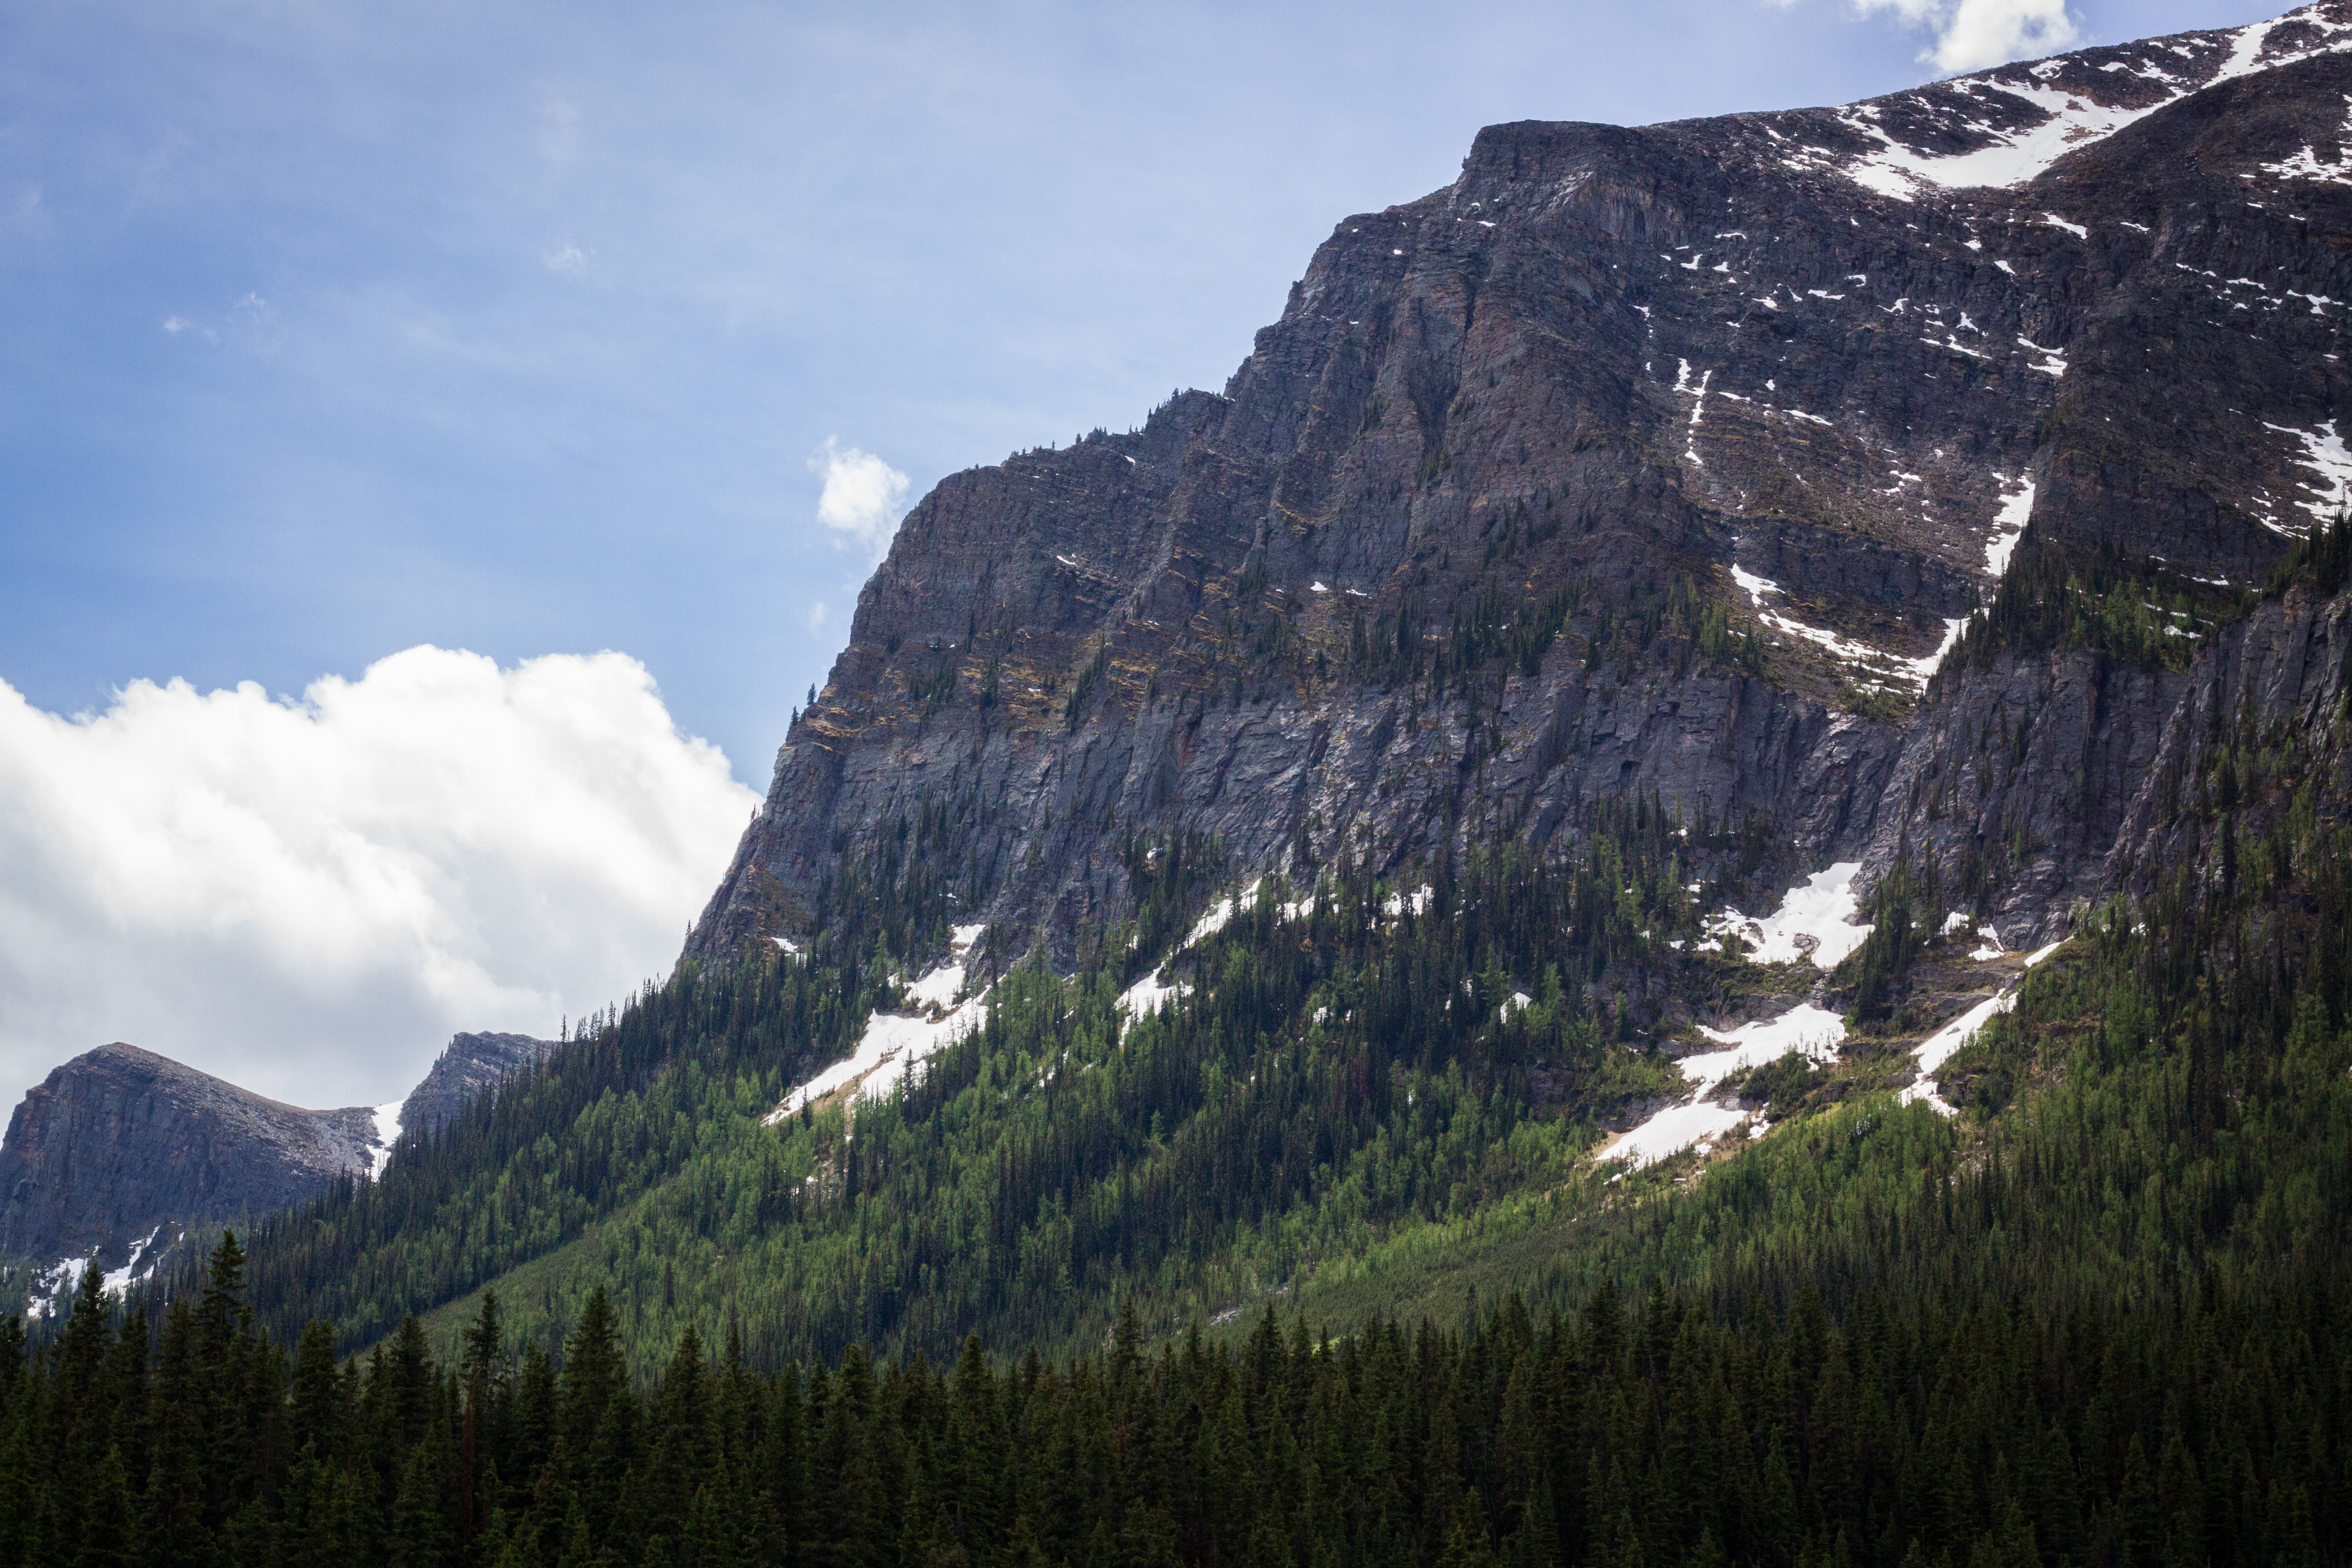
landscape, nature, forest, wilderness, mountain, sky, valley, mountain range, cliff, fjord, terrain, national park, ridge, trees, clouds, alps, plateau, fell, landform, mountain pass, geographical feature, mountainous landforms, glacial landform